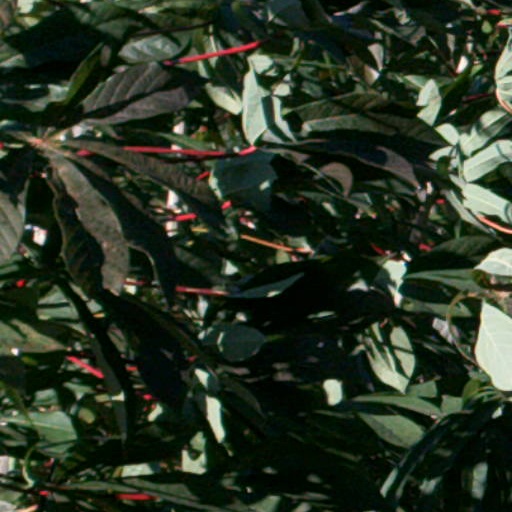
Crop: cassava